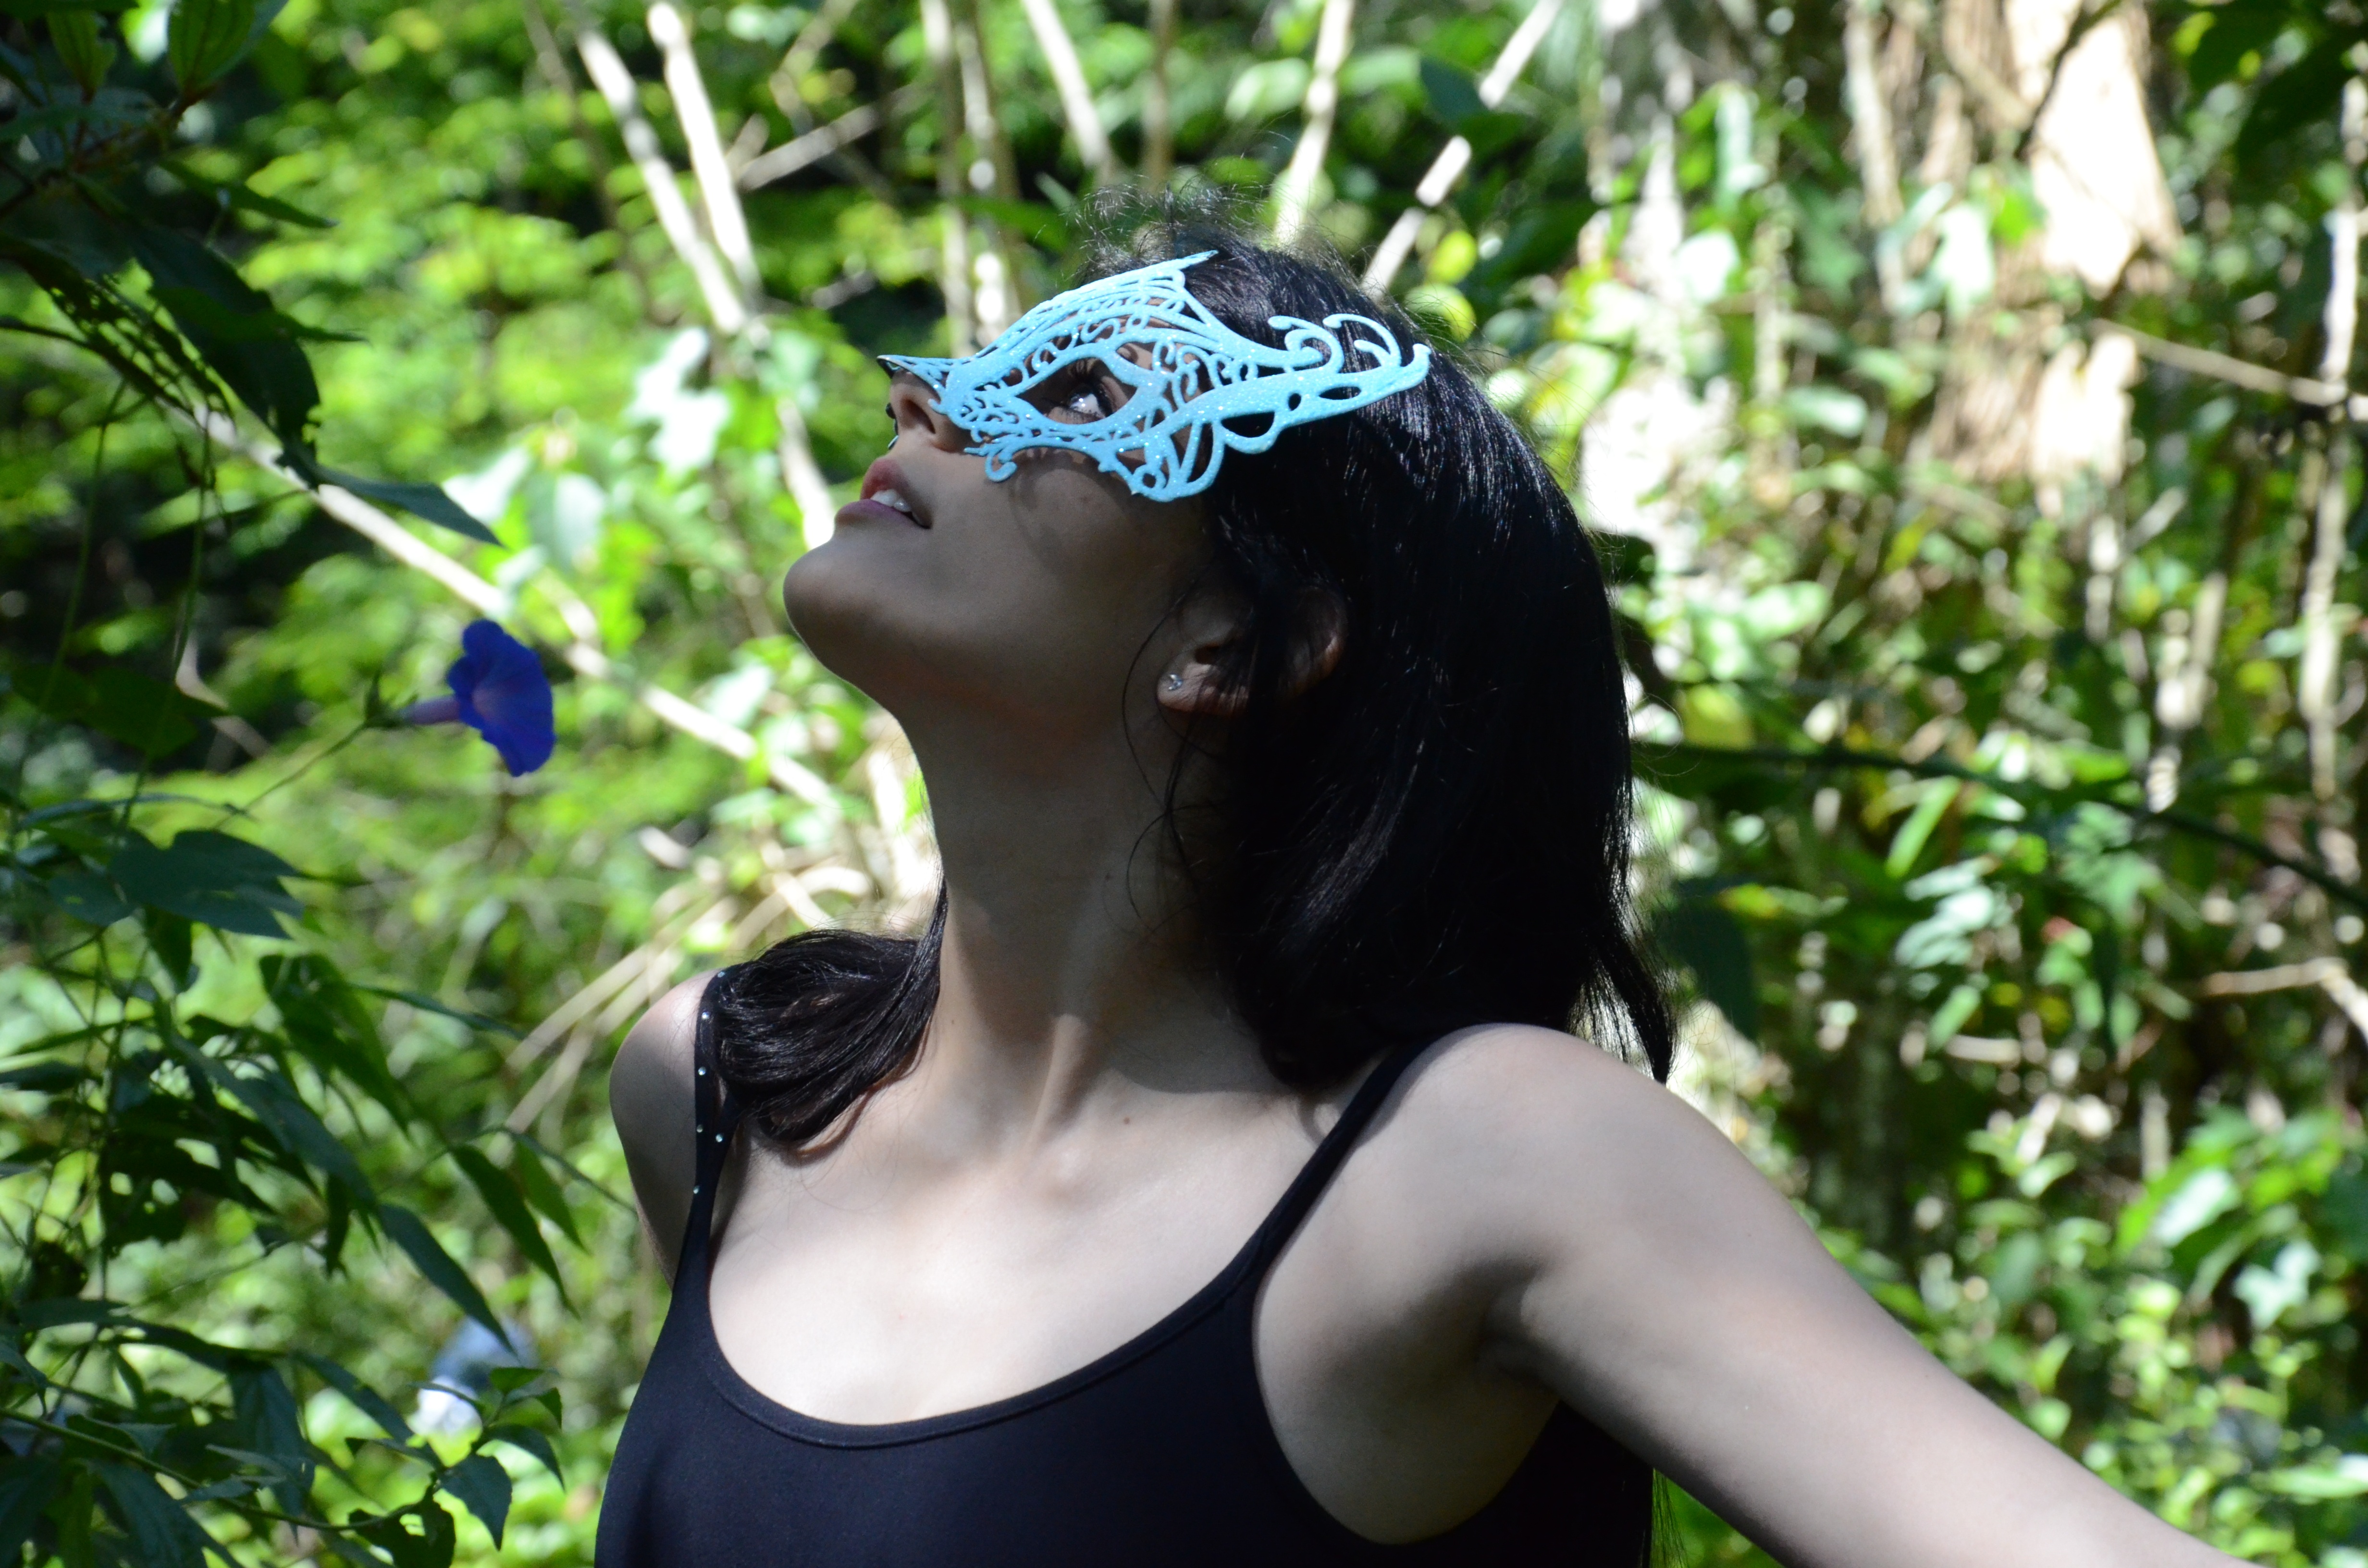
tree, nature, forest, grass, girl, woman, flower, portrait, model, green, jungle, fashion, clothing, black, lady, dress, beauty, essay, photo shoot